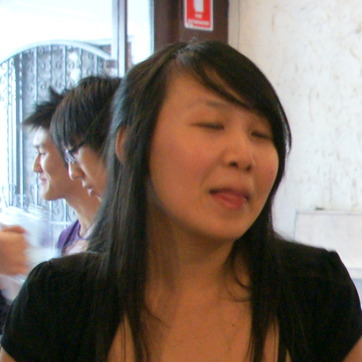
Material: skin